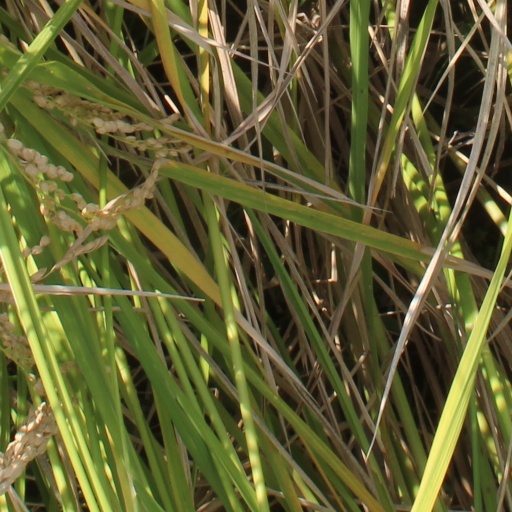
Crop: rice